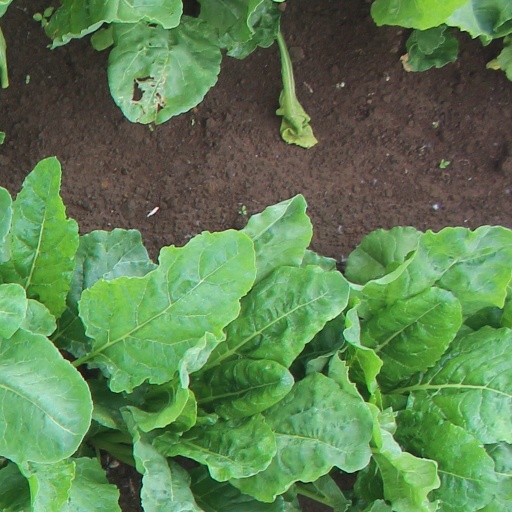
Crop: sugar beet